Adoration of the Magi (Fra Angelico and Filippo Lippi)

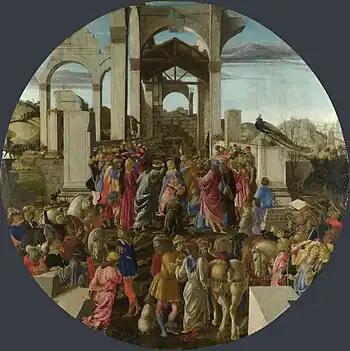
The Botticelli Magi tondo in London

A high quality Florentine tondo featuring the Magi would be suspected of originating with a Medici commission even without the evidence of the inventory, as the family had a very particular interest in both the subject and the form. The Magi had been the key Medici devotion for decades, apparently beginning with the papacy of Antipope John XXIII (1410–1415) when they had become the main bankers of the Papacy, or at least those parts John controlled. The Medici belonged to the "Compagnia de' Magi", a Florentine confraternity based at the San Marco complex just by the Medici Palace, both of which Cosimo de' Medici rebuilt a few years before the tondo was painted. An annual procession on the feast of the Epiphany on January 6 was organized by the confraternity, and passed in front of the Medici Palace. It was a costumed re-enactment of their arrival at the nativity, with the main parts taken by the leading members, including the Medici and their associates. The Magi were regarded as saints, and so in the tondo have rather unusual halos of gold dots, unlike the discs of the Holy Family. Their combination of sainthood with the possession and giving of luxury goods may have been a factor in their attraction for the Medici.